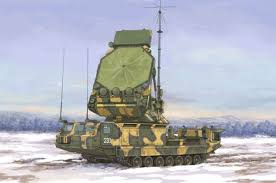
Label: Air Defense